RAF Coltishall

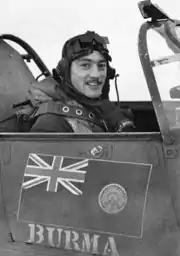
Robert 'Bob' Stanford Tuck c.1941, later to become Commanding Officer of RAF Coltishall

In the 1950s, RAF Coltishall was a designated a 'V-bomber dispersal airfield', which V bombers tasked with delivery of the British nuclear deterrent; the Avro Vulcan, Handley Page Victor, and Vickers Valiant, could use in the event of their home station being damaged by enemy action.